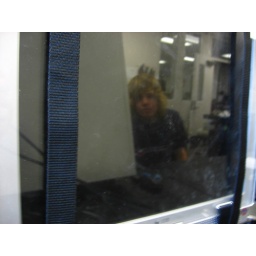
T-rev in the computer screen